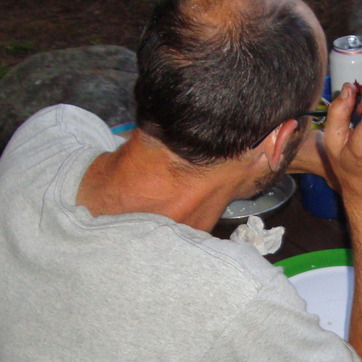
Material: skin